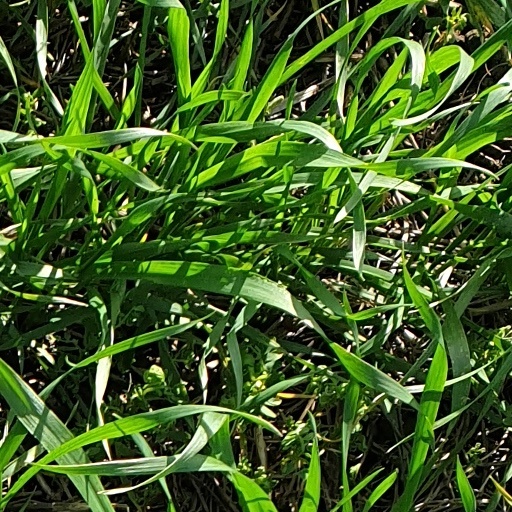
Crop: wheat